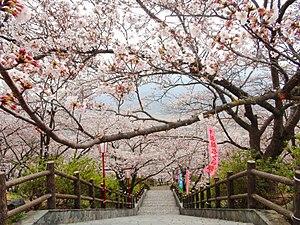
Fujikawa est un bourg du district de Minamikoma, dans la préfecture de Yamanashi au Japon.